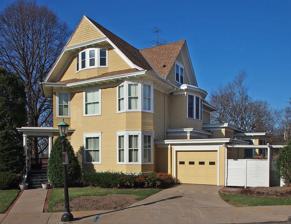
Building: 27 Crocus Place
Country: United States of America
Year built: 1902
United States historic place 27 Crocus Place U.S. Historic district Contributing property The historic house in 2015 Show map of Minnesota Show map of the United States Location 27 Crocus Place Saint Paul, Minnesota Coordinates 44°56′10″N 93°7′35″W / 44.93611°N 93.12639°W / 44.93611; -93.12639 Built 1902 Architect John Magnus Carlson Architectural style Queen Anne revival Part of Historic Hill District ( ID76001067 ) 27 Crocus Place , also known as the J.M. Carlson House , was a 1902 Queen Anne style timber-frame house in Saint Paul in the U.S. state of Minnesota . It was a contributing property to the Historic Hill District . It was the home of Minnesota Governor Joseph A. A. Burnquist where he wrote several works in the series "Minnesota and its People" during the 1920s. Despite historic preservation efforts by the city and neighbors, a court approved its demolition in 2015. The final owners of the house, Fred and Renee Pritzker, had it demolished to build a new residence for their adult son, who has Angelman syndrome . In the settlement with the city, they were required to document the historic structure before it was destroyed. References